Catocala ilia

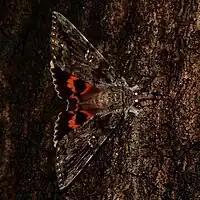

The wingspan is 65–82 mm. A spot on its forewing with a distinct white circle which encompasses it distinguishes this moth from others in the same family. Otherwise, the forewing can be extremely variable. The underwing that it is named for can range in color from light orange to a deep red. The moths flies from June to September depending on the location.